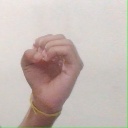
अक्षर: ऊ